COMANF

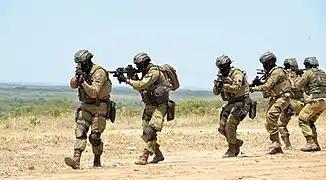
COMANFs train in the Cerrado during Operation Formosa 2016

The Tonelero Battalion (named after the Passage of the Tonelero) was created in the 9th of September 1971, due to the Marine Corps' interest in having a unit dedicated to anti-guerrilla warfare. At first, the battalion had a Command and Service Company and a Special Operations Company, which was structured similarly to one of the Marine Corps' infantry companies. In 1972, the first class of officers passed the battalion's selection, then called the "Counter-Guerrilla Course". Tonelero selection would then go through several changes throughout the years before being named "Special Course of Amphibious Commandos" (CEsComAnf) in 1998.